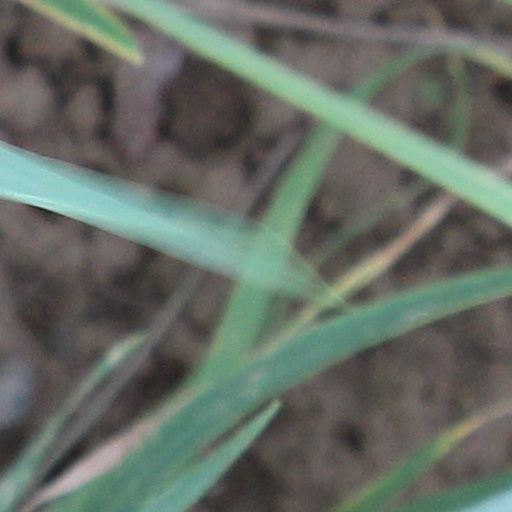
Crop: wheat